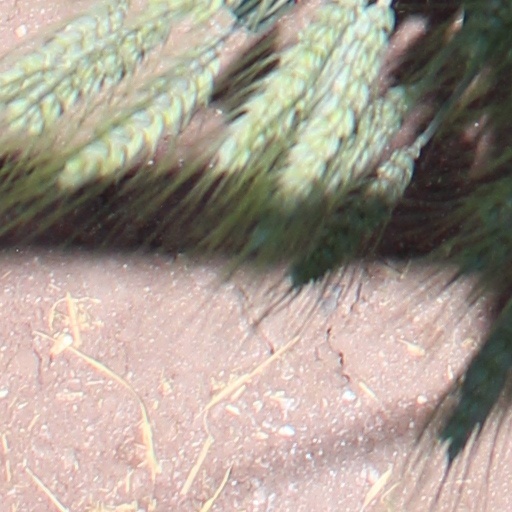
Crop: wheat